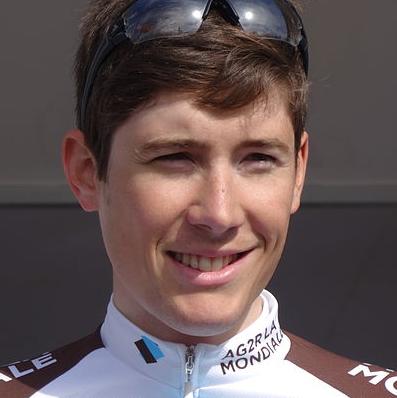
Age: 24